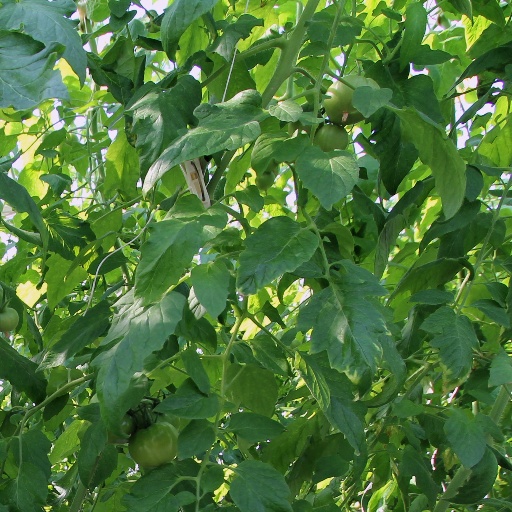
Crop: tomato